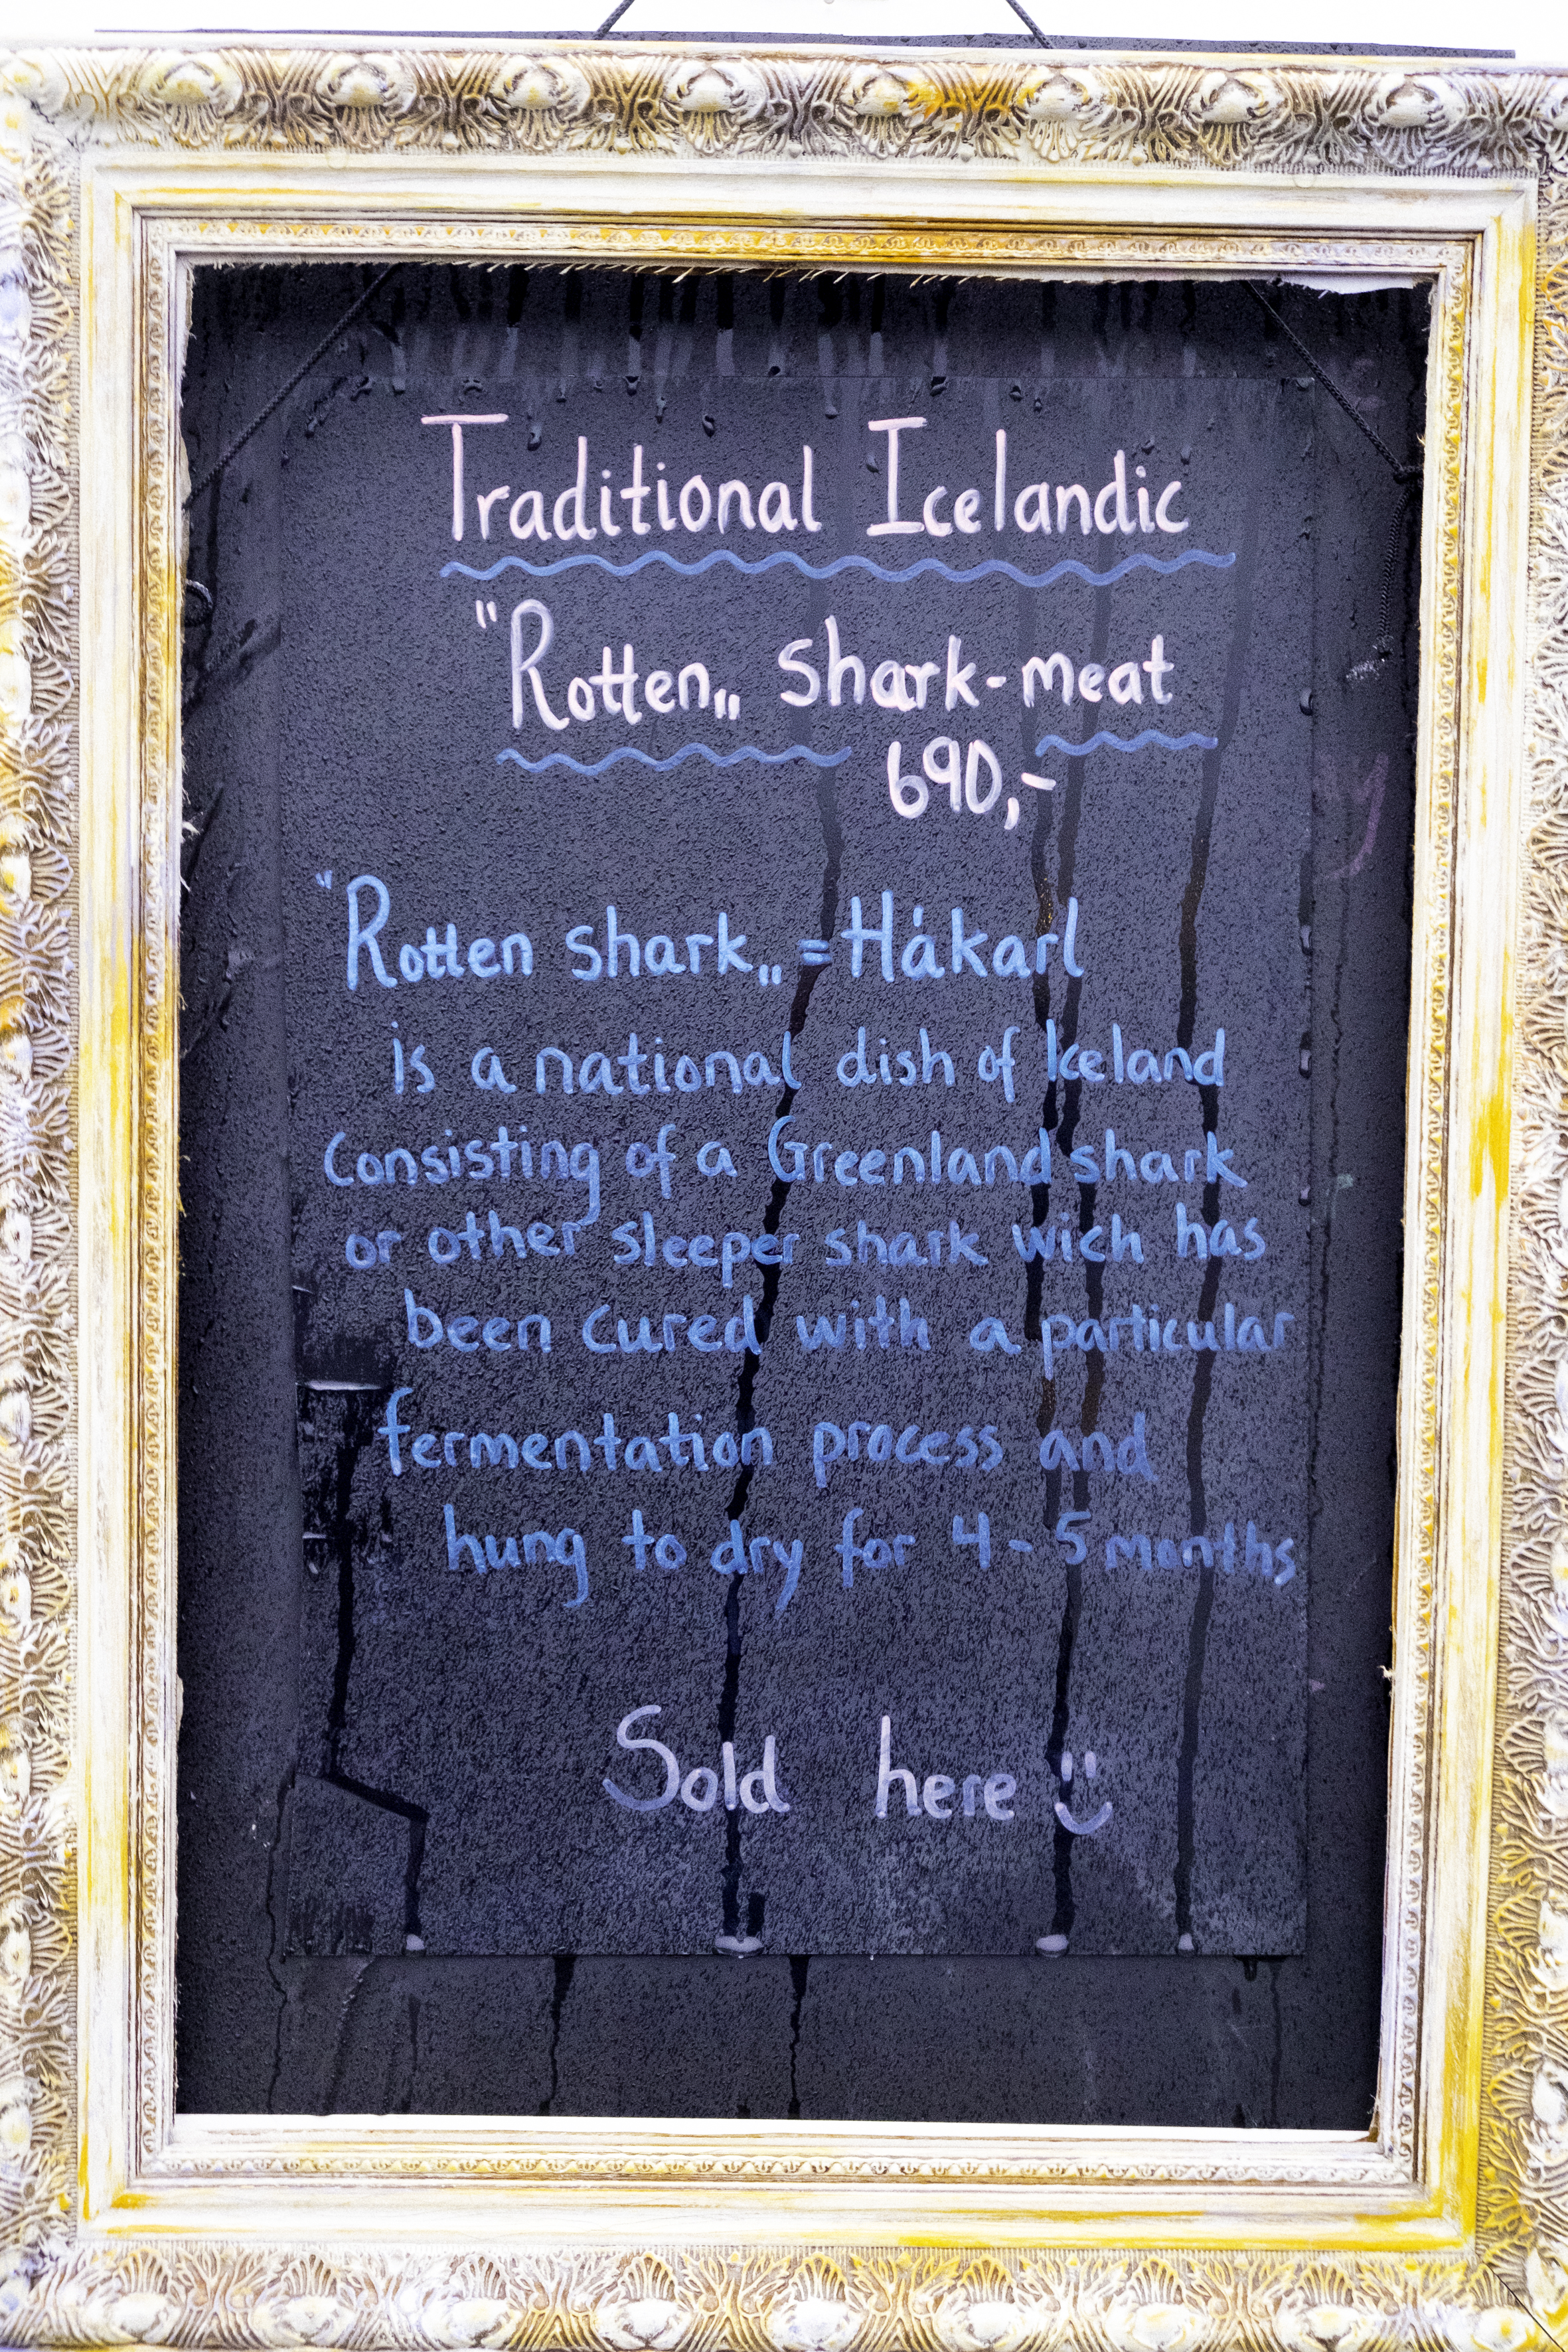
window, number, urban, wall, travel, fujifilm, iceland, memorial, art, is, picture frame, fuji, northeast, fujixt1, fujix, h sav k, commemorative plaque